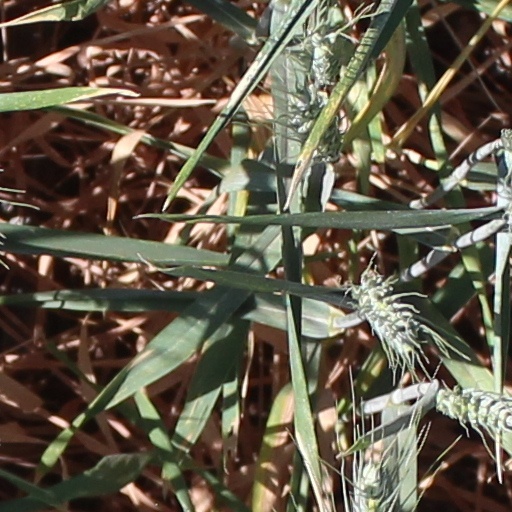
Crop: wheat